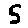
Label: 5